Rototom Sunsplash

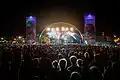
Rototom Sunsplash 2018 main stage

Rototom Sunsplash is a large European reggae festival founded in 1994 in Gaio di Spilimbergo (Pordenone, Italy), and since 2010 held in Benicàssim, a few miles north of Valencia, Spain. It attracts thousands of fans from all over the world, thanks to a cultural and musical program that lasts for up to ten days.